The Matchlock Gun

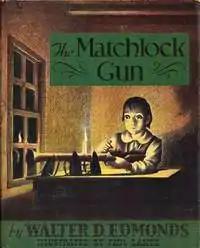
First edition

The Matchlock Gun is a children's book by Walter D. Edmonds. It won the Newbery Medal for excellence as the most distinguished contribution to American children's literature in 1942.